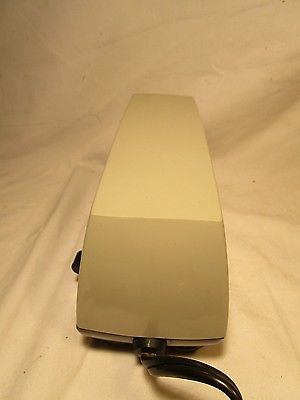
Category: stapler